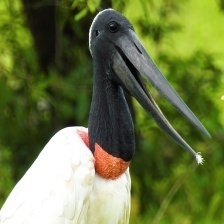
Species: JABIRU
Scientific name: JABIRU MYCTERIA
ImageNet parent category: white_stork